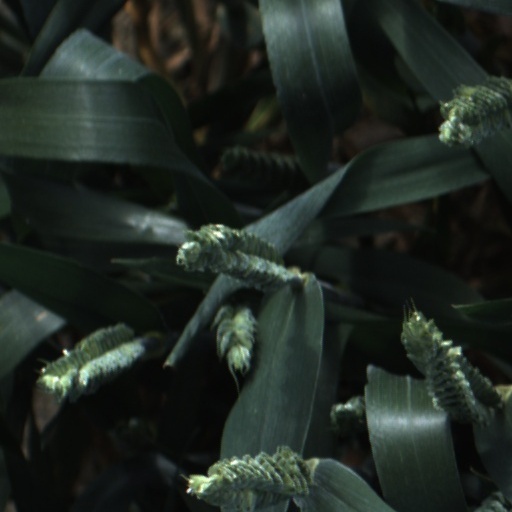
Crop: wheat